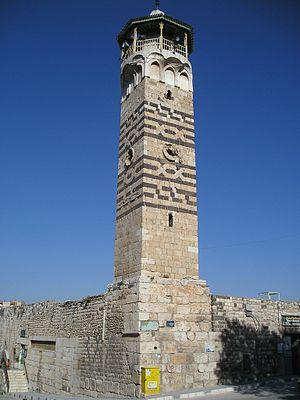
La mosquée Nur ad-Din est un sanctuaire islamique situé à Hama, une ville du centre de la Syrie, sur les rives de la rivière Oronte. Elle doit sa construction à l'émir seldjoukide Nur ad-Din et fut achevée en 1172, deux ans avant la mort du souverain.